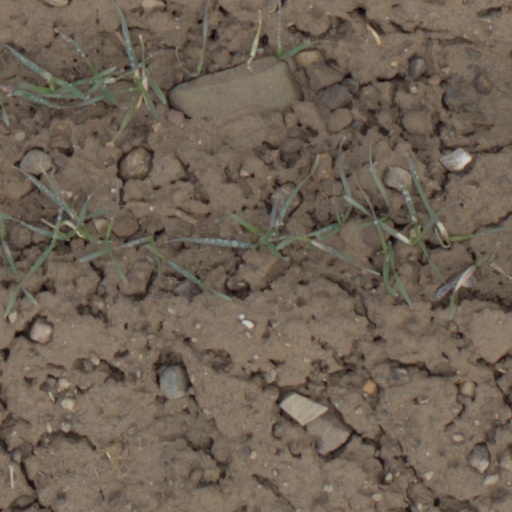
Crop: wheat